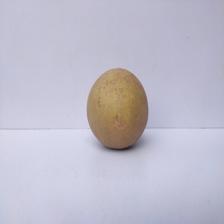
Size: Large